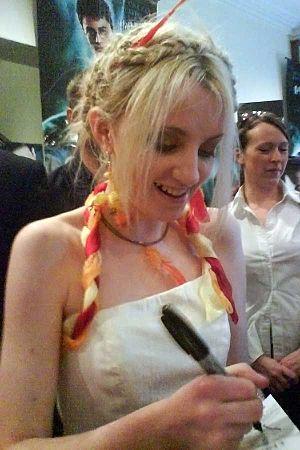
Evanna Lynch [iːvənə lɪnt͡ʃ ], née le 16 août 1991 à Termonfeckin, dans le Comté de Louth, en Irlande, est une actrice et entrepreneuse irlandaise.